Technology acceptance model

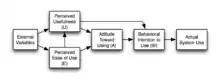
technology acceptance model.png

The technology acceptance model (TAM) is an information systems theory that models how users come to accept and use a technology.